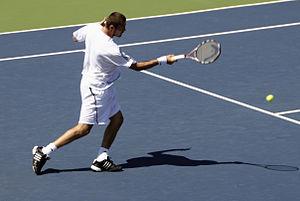
Marat Moubinovitch Safin, né le 27 janvier 1980 à Moscou, est un joueur de tennis et homme politique russe.